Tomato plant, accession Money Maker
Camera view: horizontal (90 deg, fisheye); turntable rotation: 330 degrees
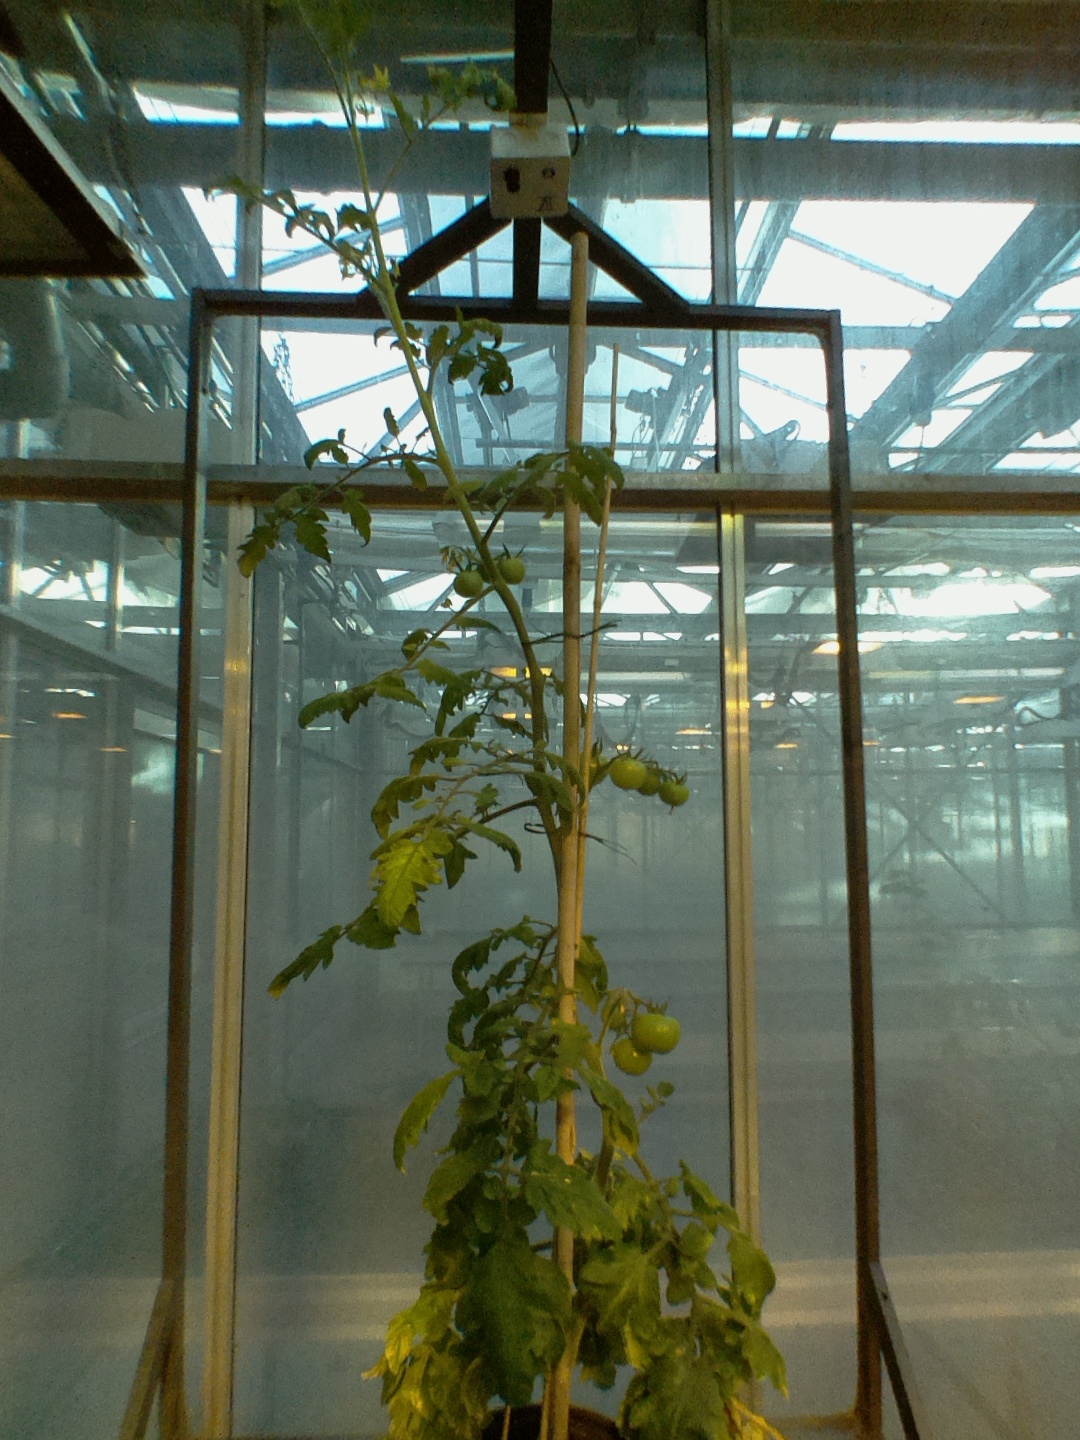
BBCH growth stage 77: 70%-80% of final fruit size